Aksumite currency

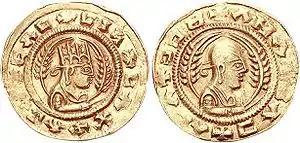
Gold coin of Endubis.

Gold seems to have been acquired from a number of sources. Gold probably came from "Sasu" (southern Sudan), as well as more nearby Ethiopian sources, though the latter isn't well documented for the north. A gold trade from the southern areas of Ethiopia such as the medieval province/kingdom of Innarya has been attested from the 6th century (i.e. from the writings of Cosmas Indicopleustes) and continued through James Bruce's day (18th century). Ethiopian Trade with modern Zimbabwe for gold was also a source. Gold also came from more northerly sources such as Gojjam, Beja lands, and what is now Eritrea, though the latter two are less certain. However, a recent gold exploration assay in Eritrea has found significant gold deposits at Emba Derho, and deposits are also attested at Zara in central-western Eritrea.